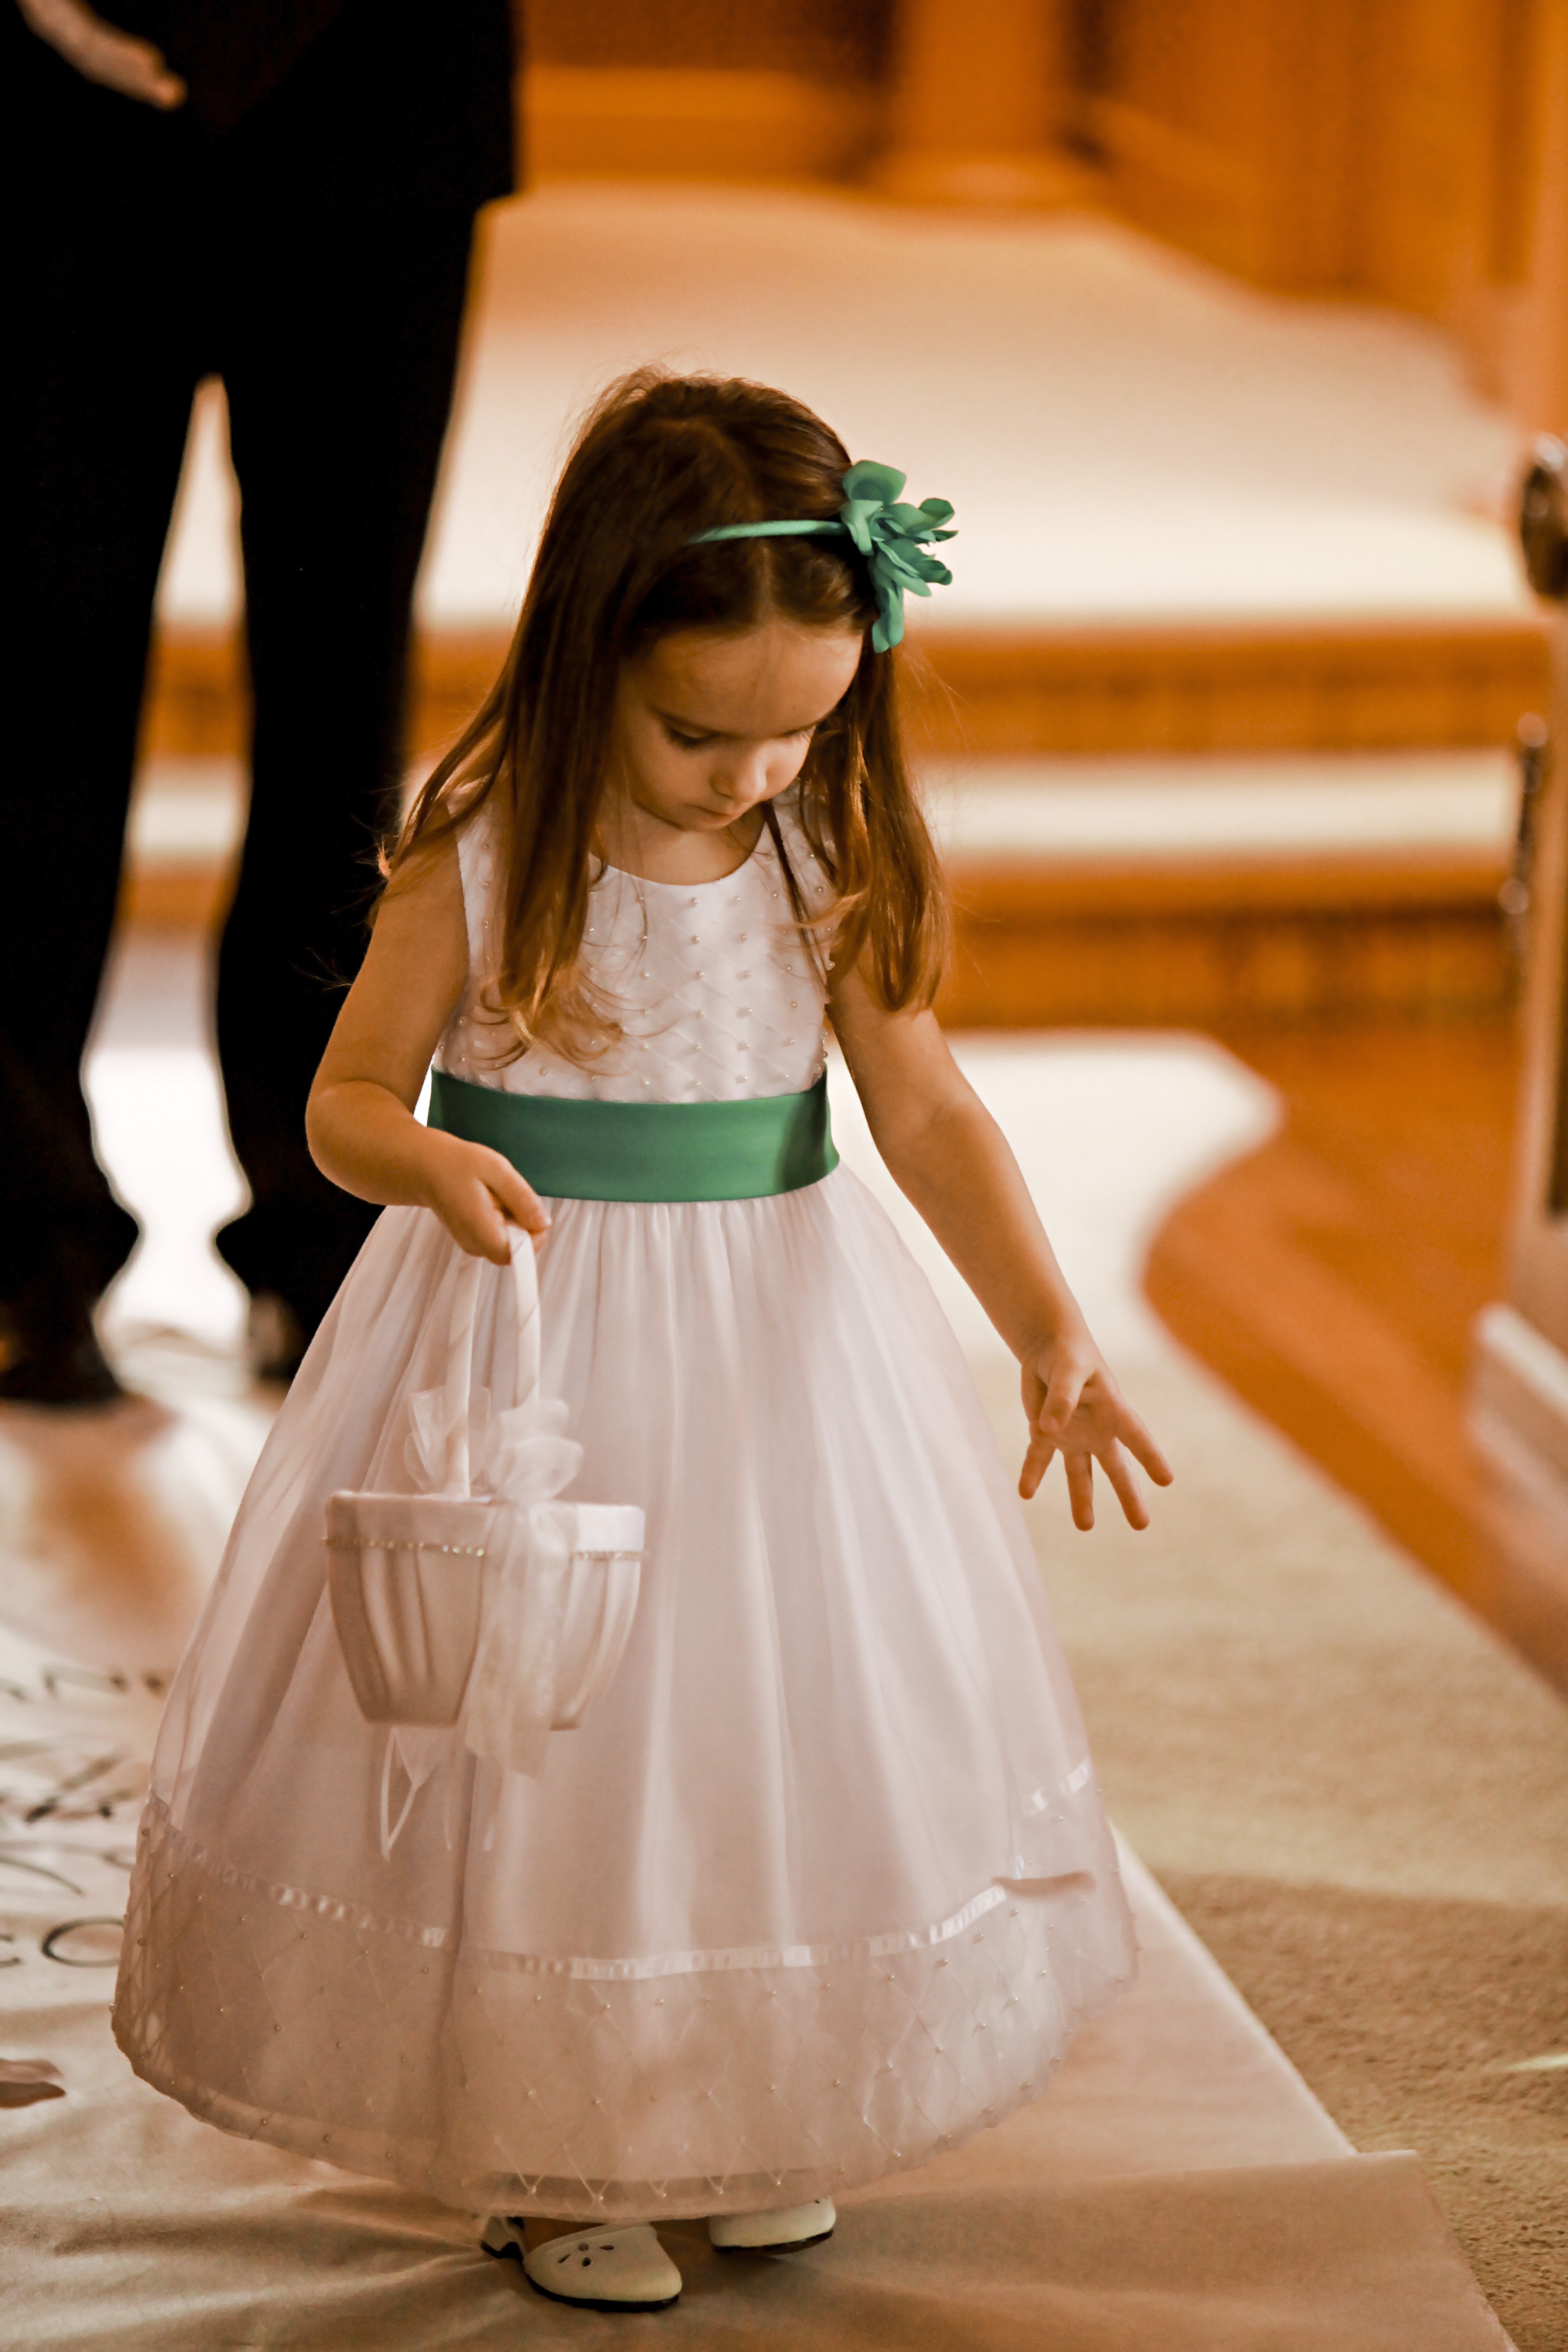
person, girl, woman, flower, kid, cute, female, young, child, clothing, basket, wedding, wedding dress, bride, ceremony, dress, happy, petals, little, adorable, gown, bridesmaid, quinceanera, flower girl, bridal clothing